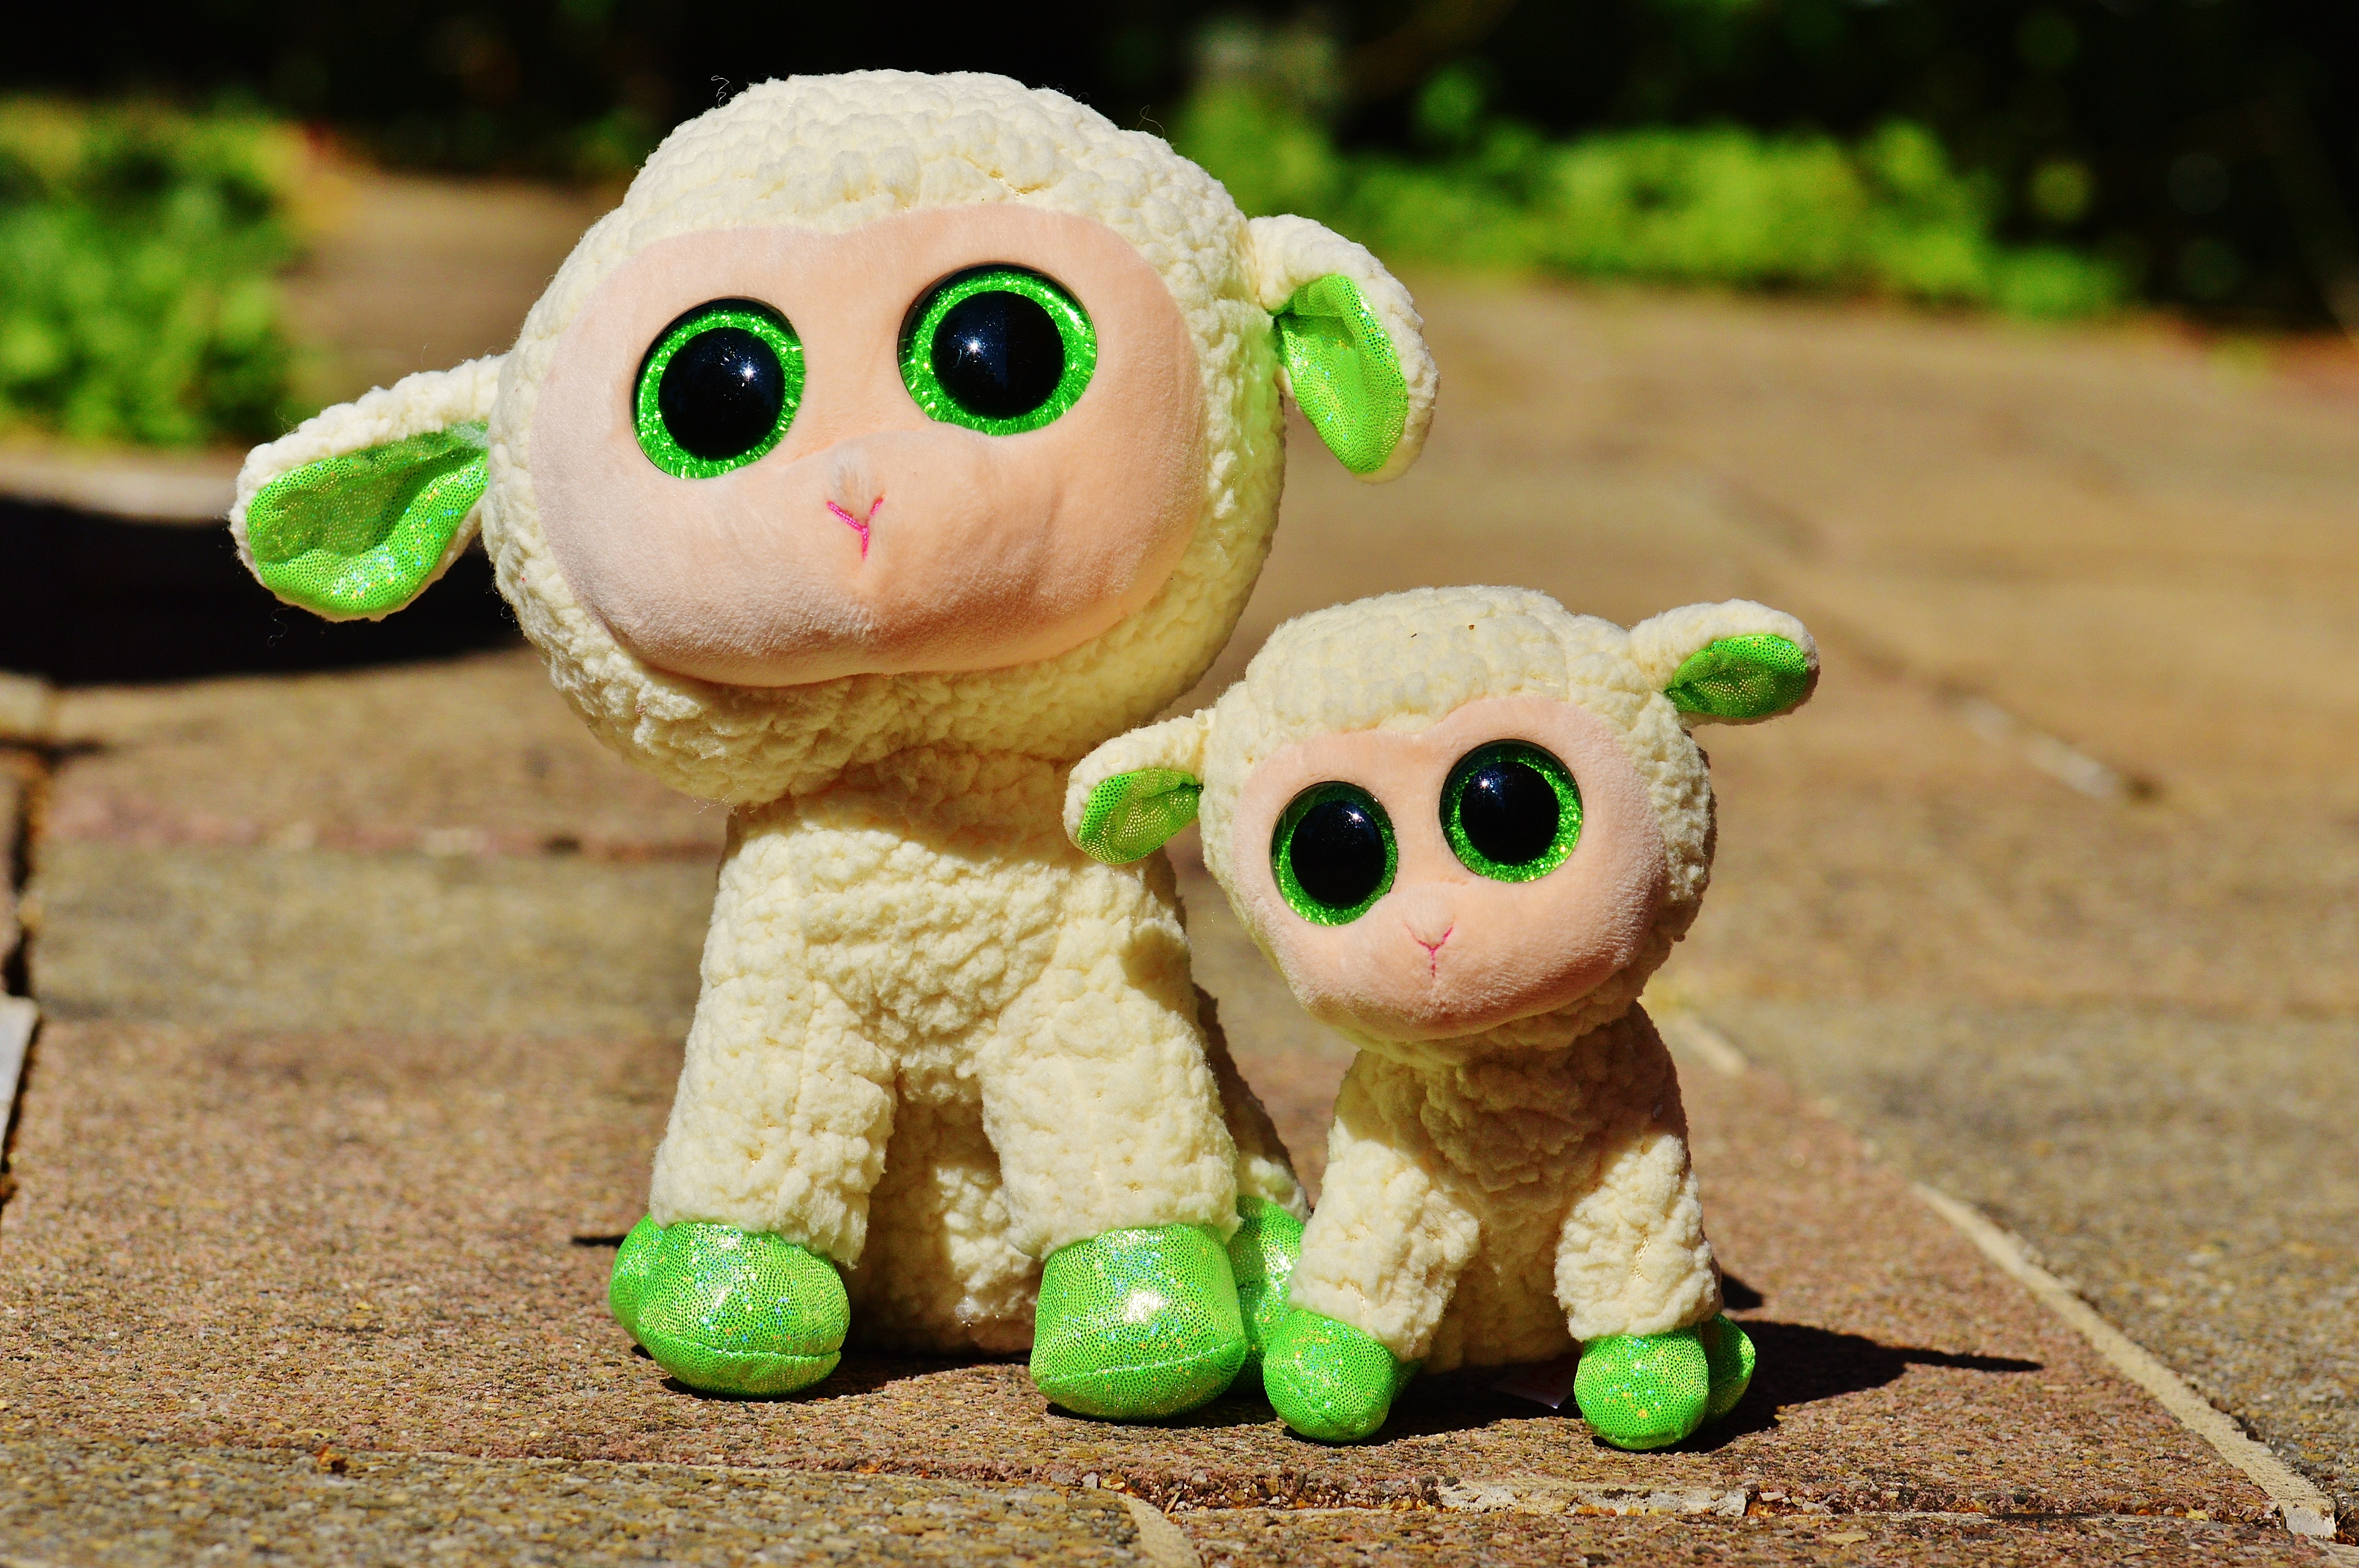
nature, grass, sweet, flower, animal, cute, green, sheep, toy, material, lamb, textile, toys, plush, stuffed animal, soft toy, sch fchen, stuffed toy, glitter eyes